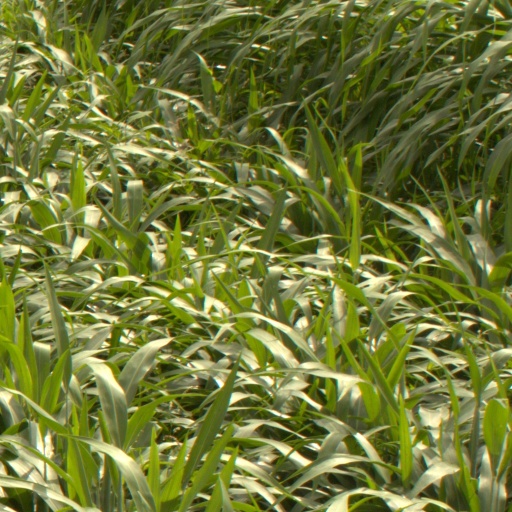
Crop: sorghum